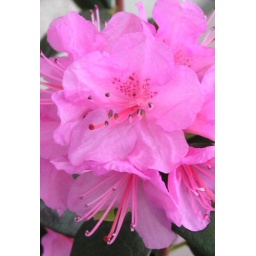
Light pink rhododendrons photo cropped into rectangular photo in Picnik